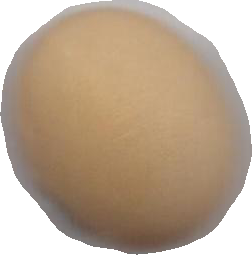
Variety: Anjasmoro